The Linq

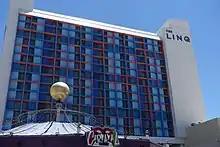
The Linq in 2017

The Linq (formerly Flamingo Capri, Imperial Palace and The Quad) is a casino hotel on the Las Vegas Strip in Paradise, Nevada. It is owned and operated by Caesars Entertainment. It opened as the Flamingo Capri on October 30, 1959, on property located directly north of the original Flamingo resort. The Flamingo Capri was a 180-room motel, owned by George E. Goldberg and Flamingo employee Bill Capri.